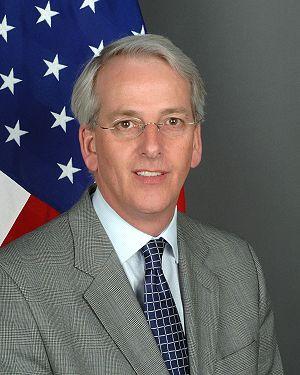
Ivo H. Daalder est un universitaire, politologue, un conseiller en politique étrangère et auteur américain. Chercheur en relations internationale à la Brookings Institution, il travailla pour le Conseil de sécurité nationale des États-Unis sous l'administration Clinton et conseilla les candidats démocrates Howard Dean en 2004 et Barack Obama en 2008 lors de leur campagne présidentielle.